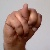
The image shows a hand gesture representing the letter 'N' in Indian Sign Language.